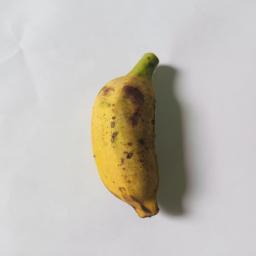
Ripeness: Ripe